Hindu mythological wars

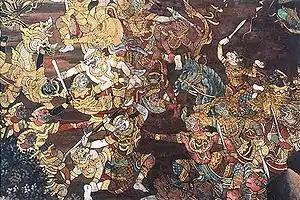
The epic story of "Ramayana" was adopted by several cultures across Asia. Shown here is a Thai historic artwork depicting the battle which took place between Rama and Ravana.

Before war, Bhishma mistreated Karna by calling him Artha-rathi because he despised Karna's antagonistic nature towards the Pandavas.